List of The Twilight Saga cast members

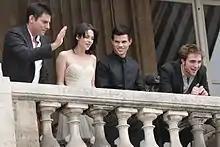
(Left to right) Director Chris Weitz, Stewart, Lautner, and Pattinson attending the photocall for "New Moon" on November 10, 2009, in Paris, France

This is a list of the cast members from The Twilight Saga film series, which is based on the novels by Stephenie Meyer. The main stars of the films are Kristen Stewart as Bella Swan, Robert Pattinson as Edward Cullen, and Taylor Lautner as Jacob Black. "Twilight" (2008) is based on the "New York Times" best selling novel of the same name (2005) and was directed by Catherine Hardwicke. The second film, "" (2009) is based on the first book's sequel (2006). It was directed by Chris Weitz. The third film, "", directed by David Slade, was released on June 30, 2010. and is based on the third installment in the series (2007). The filming of "Breaking Dawn Part 1" started on November 1, 2010. "The Twilight Saga: Breaking Dawn – Part 1" (commonly referred to as "Breaking Dawn – Part 1") released in theatres on November 18, 2011, and released to DVD on February 11, 2012, in the United States. The film grossed over $712 million worldwide. "The Twilight Saga: Breaking Dawn – Part 2" (commonly referred to as "Breaking Dawn – Part 2") was released on November 16, 2012, by Lionsgate in the United States, in consequence of the merger between Lionsgate and Summit Entertainment. Both "Breaking Dawn" films were directed by Bill Condon. The film (101 days in release) was a box-office success, grossing over $829 million worldwide, becoming the 34th highest-grossing film, the 6th highest-grossing film of 2012 and the highest-grossing film of the Twilight series.